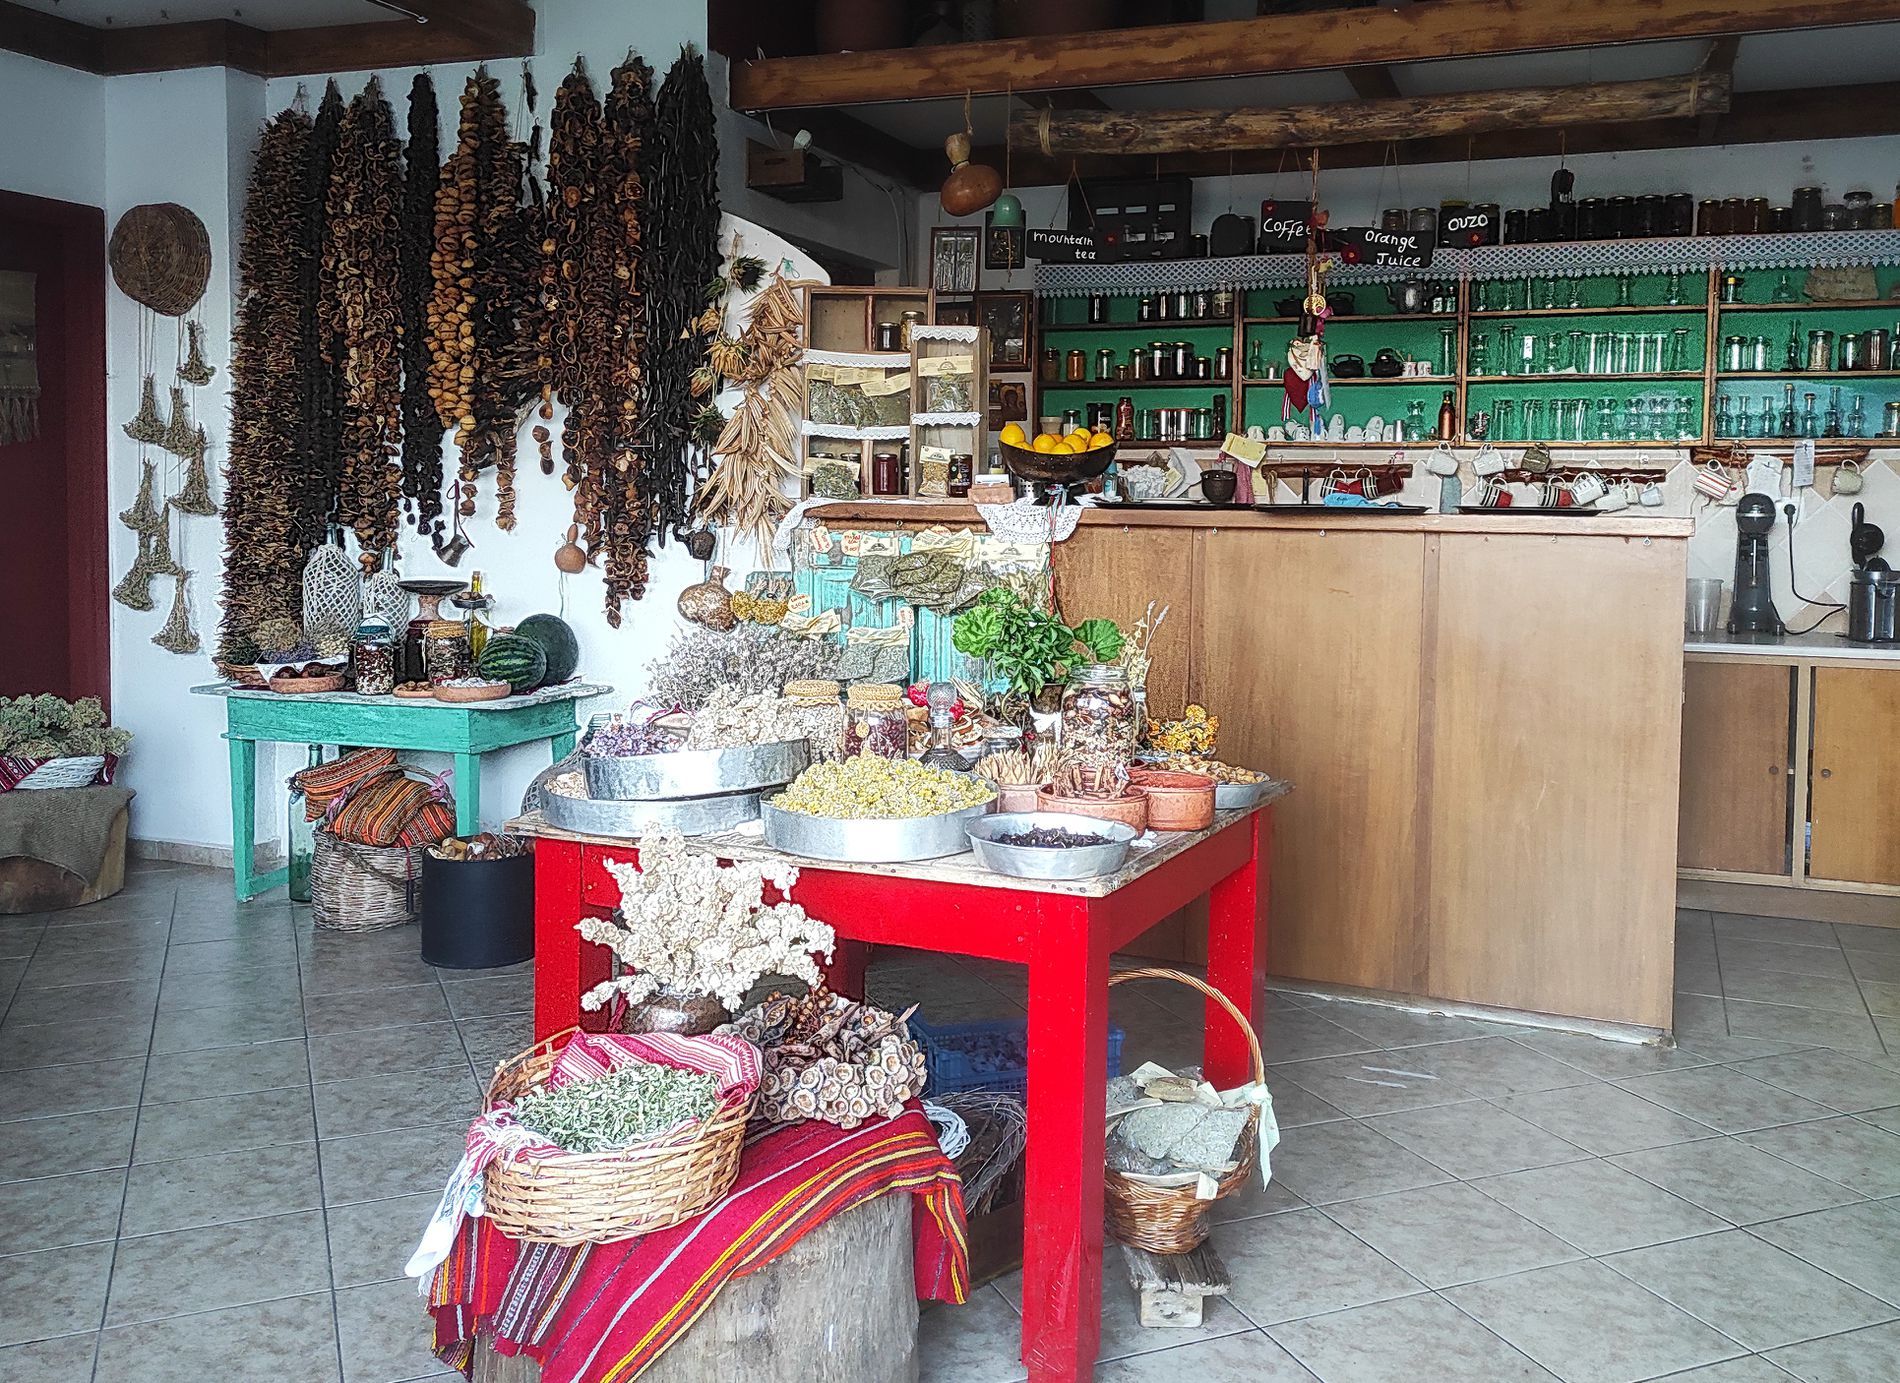
Fully market.
A cozy market scene displays baskets, trays, wooden tables, fabric, cabinets, boxes, and a wooden counter against tiled floor and wall shelves.
Captured from a wide angle front view, the image reveals a colorful market filled with dried goods on wooden tables and shelves. The warm tones of wood, rustic textures, and neatly arranged items create an inviting, earthy atmosphere under soft daylight.
Labels: Shop, Indoors, Market, Art, Handicraft, Grocery Store, Supermarket, Butcher Shop, Architecture, Building, Factory, Manufacturing, Workshop, Restaurant, table, Door, Floor, Wooden Counter, Cabinet, shelves, wood, Wall, fabric, basket, box, tray, floor
Camera: Xiaomi Redmi Note 9 Pro
Aperture: F1.9
Exposure: 1/33 sec
ISO: 671
Focal length: 5.4 mm